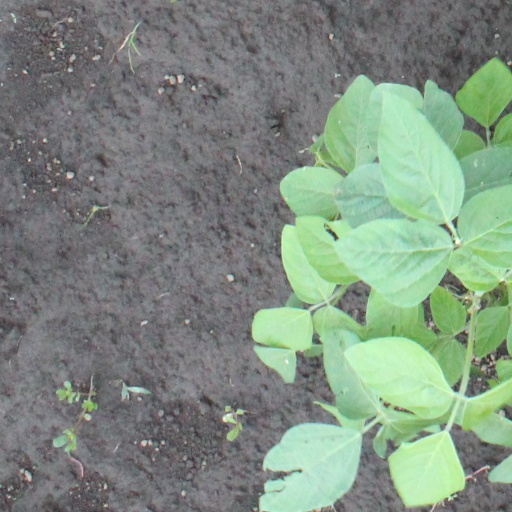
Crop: soybean